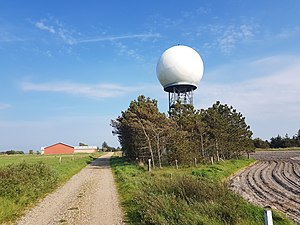
DMI / Opgaver
DMIs vejrradar på Rømø
En af DMIs 5 vejrradarer i Danmark er placeret ved Juvre på Rømø
Danmarks Meteorologiske Institut eller DMI, er et institut under Klima-, Energi- og Forsyningsministeriet, der varetager de meteorologiske samfundsopgaver i kongeriget Danmark, herunder rigets omliggende farvande og luftrum. Institutionen etableredes i 1872 under det daværende Marineministerium.